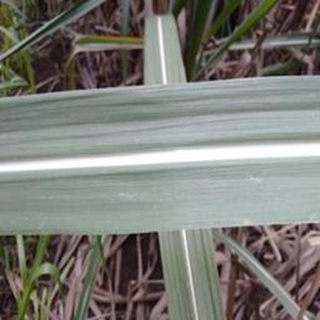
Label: healthy_sugarcane